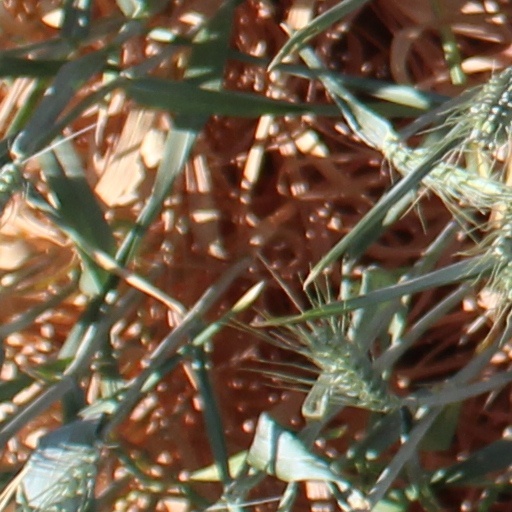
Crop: wheat